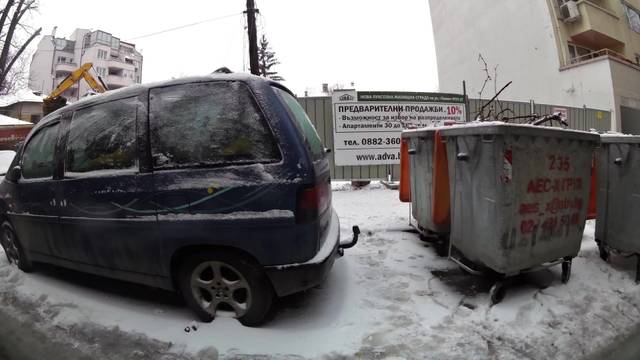
Region: Bulgaria
Coordinates: 42.706, 23.329